David Archer (quarterback)

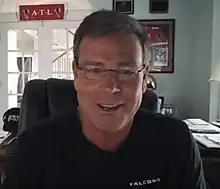
Archer in 2021

David Mark Archer (born February 15, 1962) is an American former professional football player who was a quarterback for six seasons in the National Football League (NFL). He played college football for the Iowa State Cyclones. Undrafted in the 1984 NFL draft, he played in the NFL from 1984 to 1989 for the Atlanta Falcons, Washington Redskins, San Diego Chargers, and Philadelphia Eagles.